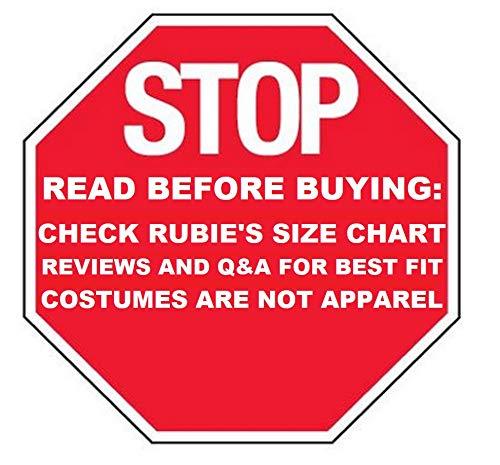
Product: Rubie's Men's DC Comics 2nd Skin
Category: Clothing, Shoes & Jewelry | Costumes & Accessories | Men | Costumes & Cosplay Apparel | Costumes
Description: Officially licensed BATMAN PRINTED FULL-BODY JUMPSUIT, look for DC Comics and Rubie’s trademark on packaging and label to help assure you’ve received AUTHENTIC item.
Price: $34.39